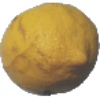
Label: lemon